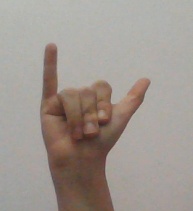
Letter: ya